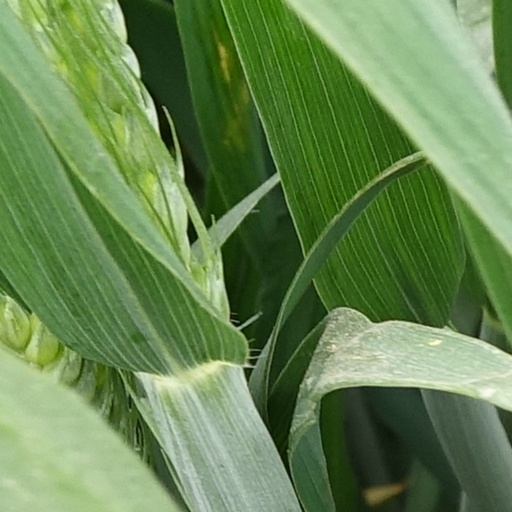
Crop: wheat